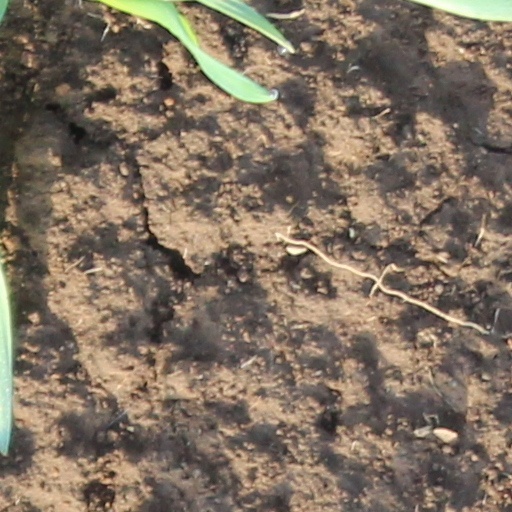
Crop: wheat